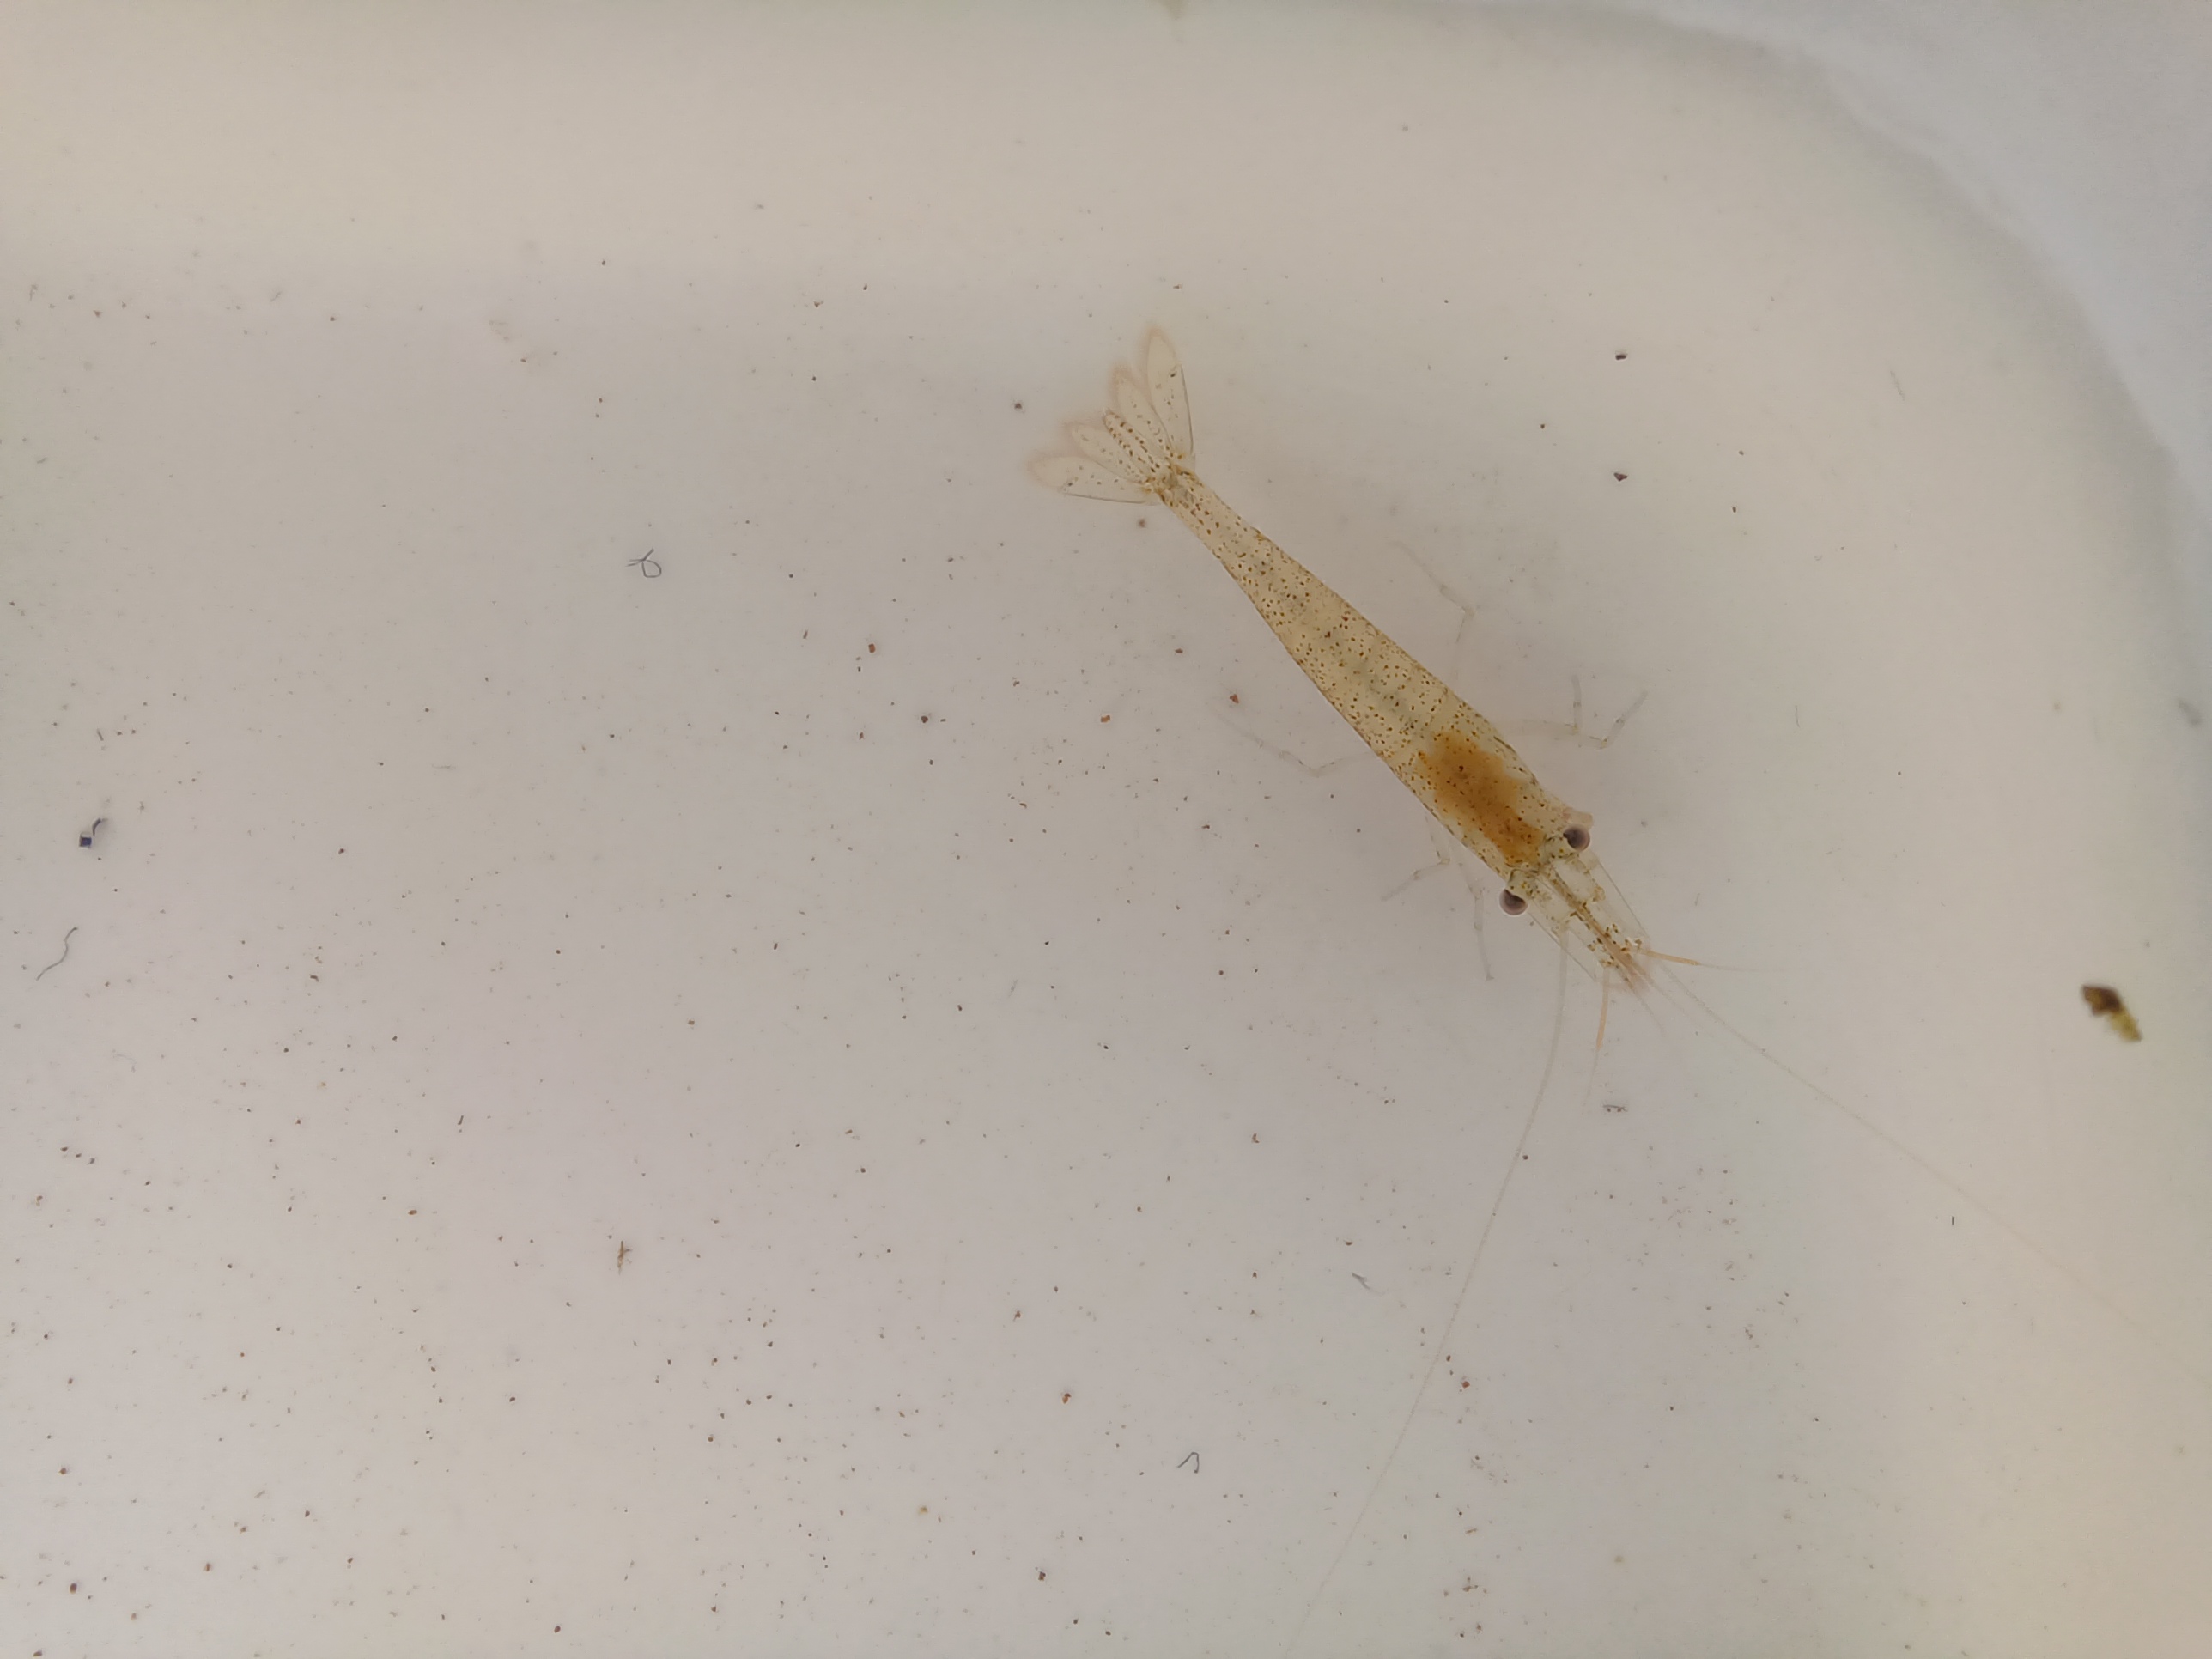
Macroinvertebrate group: crabs_and_shrimps